Demi Moore

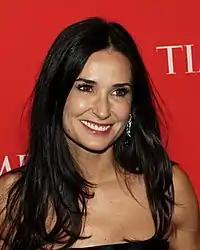
Moore in 2010

In 1991, Moore starred as a lawyer in the horror comedy "Nothing but Trouble", a murder suspect in the mystery thriller "Mortal Thoughts", and a clairvoyant woman in the romantic comedy "The Butcher's Wife". "Mortal Thoughts", which co-starred Willis, was a "passion project" for Moore, who wanted a more challenging role following the success of "Ghost" and was particularly drawn to her character's New Jersey dialect. After the original director was fired and replaced by Alan Rudolph, she took it upon herself to mitigate the film's financial constraints, offering to pay overtime for the shooting.